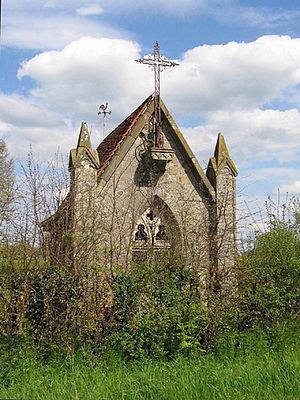
Chapelle SaintJacques
Blevaincourt est une commune française située dans le département des Vosges, en région Grand Est.